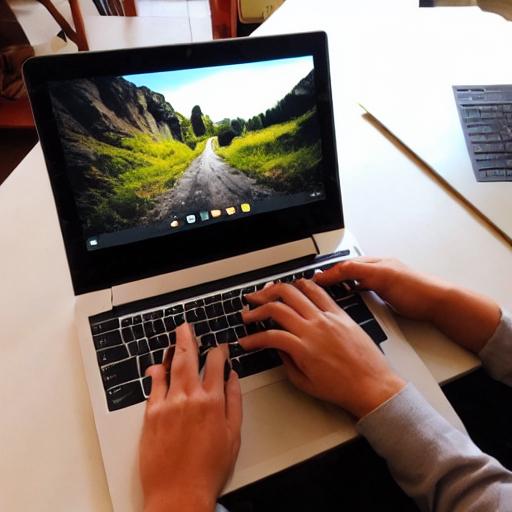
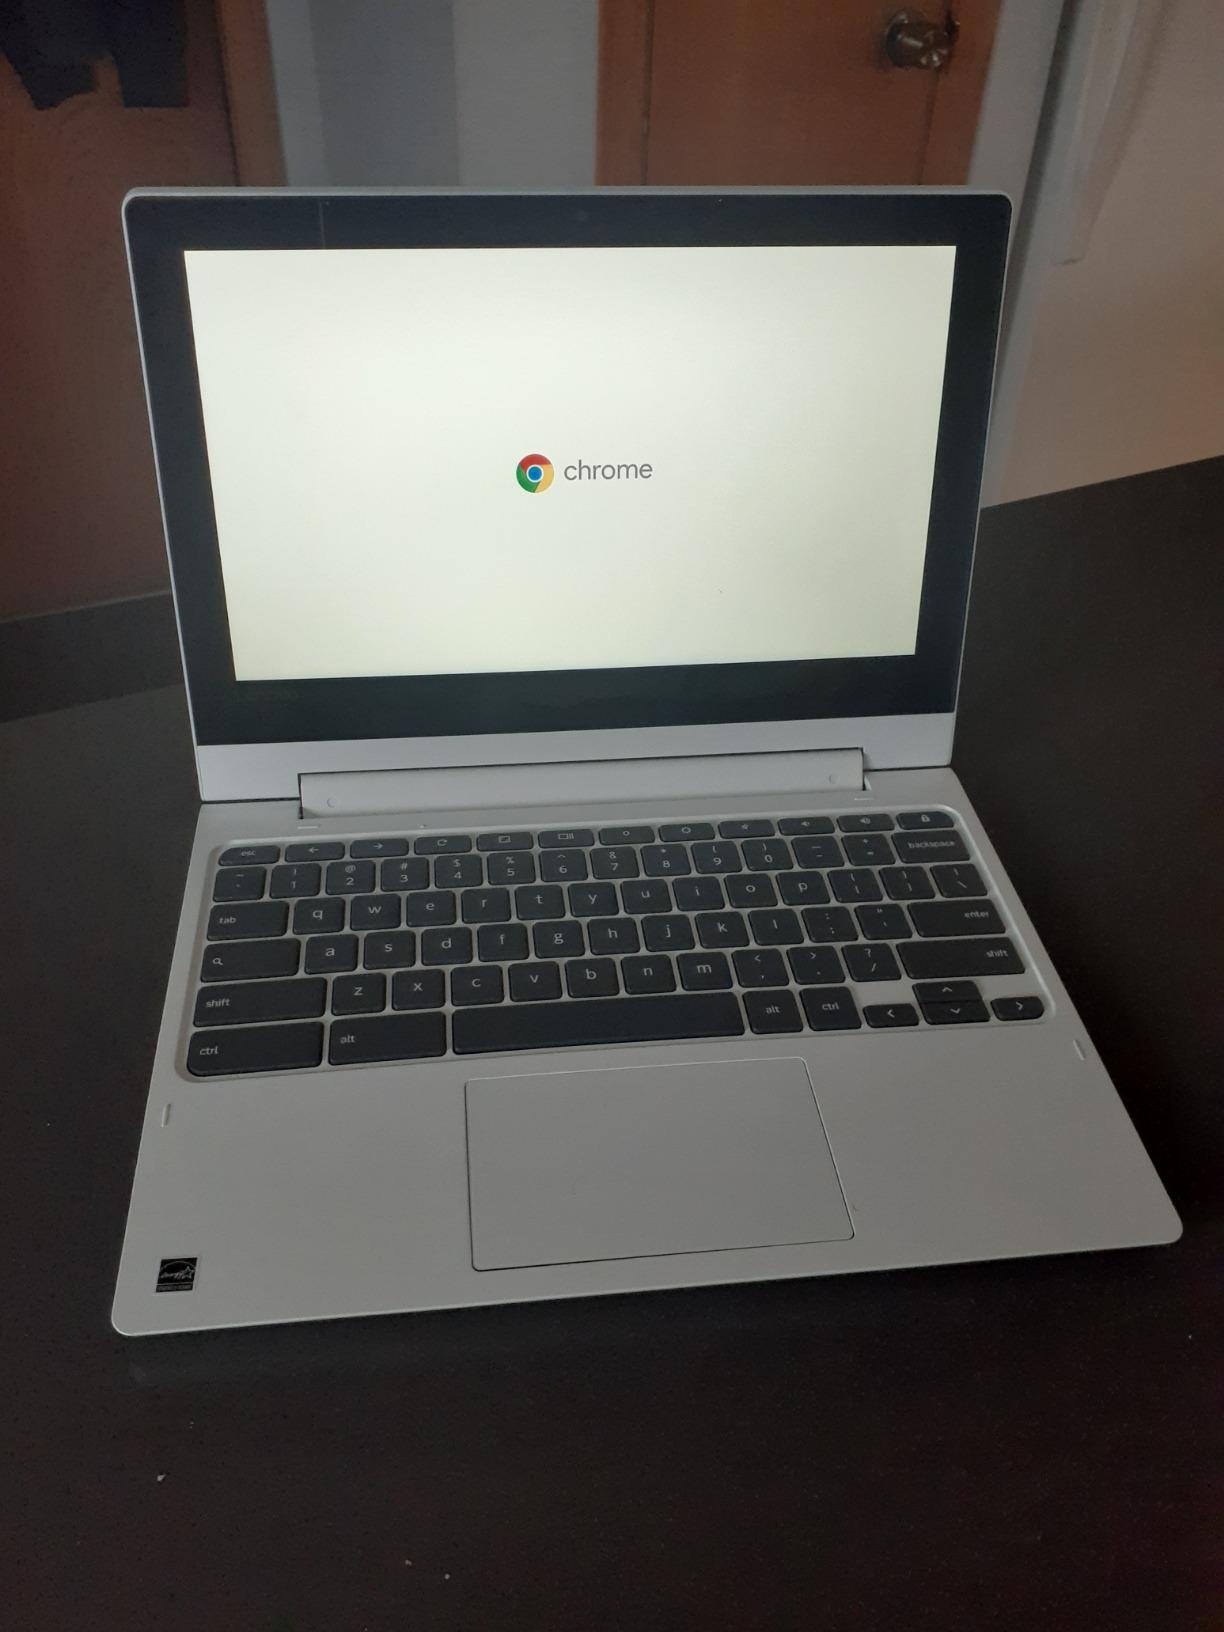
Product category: laptop
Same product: no